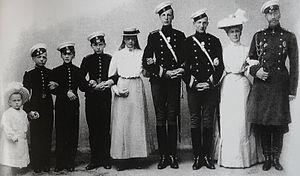
Vera Constantinovna de Russie, née le 24 avril 1906 à Pavlovsk et décédée le 11 janvier 2001 à New York, fut une princesse impériale de Russie et membre de la Maison de Holstein-Gottorp-Romanov.